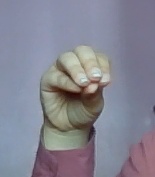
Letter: ha